Fujin Tomari-kyaku no Zu

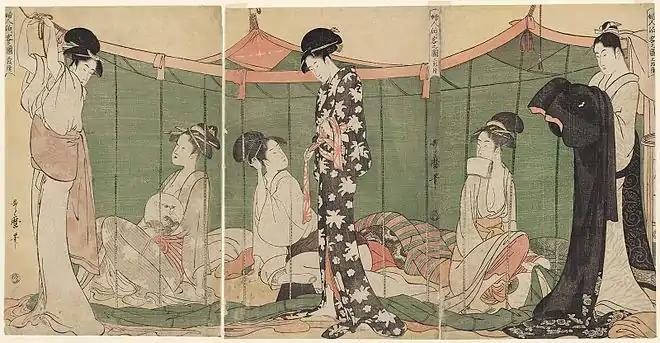

The scene depicts women in and outside a mosquito net. Outside in the centre stands a woman changing into nightclothes, and behind her to the right an servant folds a "tomesode", a ceremonial black kimono worn by married women. The kimono bears a "mon" crest.